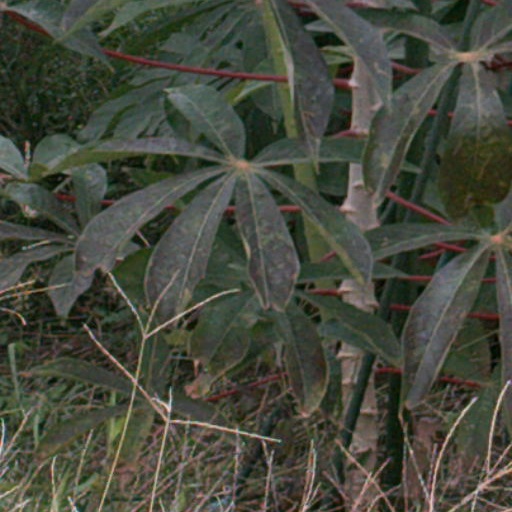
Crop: cassava